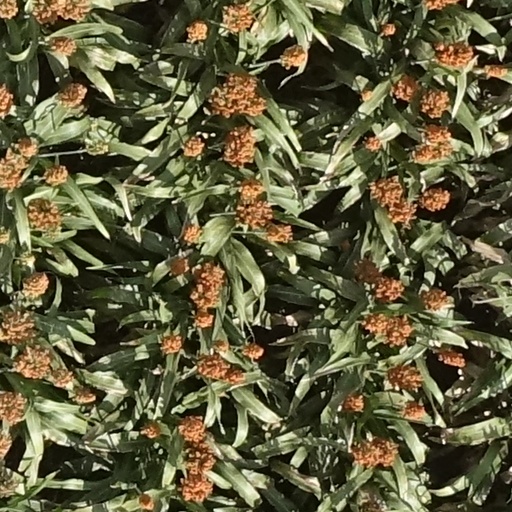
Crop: sorghum